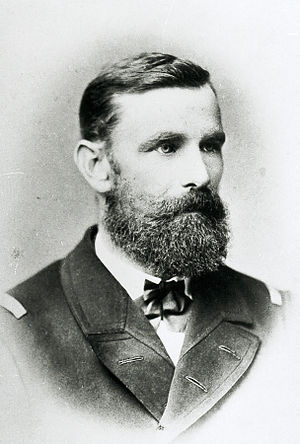
Karl Weyprecht
Karl Weyprecht var kaptajnløjtnant i den østrig-ungarske marine. Han er mest kendt som udforsker af de arktiske områder og som talsmand for internationalt samarbejde om polarforskning. Han var en af initiativtagerne til det første internationale polarår, men døde før det blev realiseret i 1882-1883.